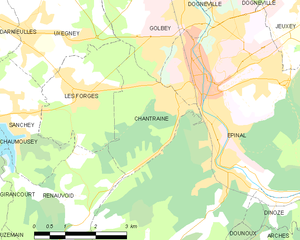
Carte des communes françaises Chantraine
Chantraine est une commune française située dans le département des Vosges, en région Grand Est.